Sverdlovsk blue-gray mottle-headed pigeon

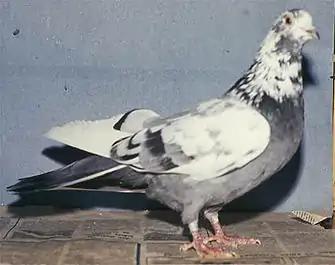
The Sverdlovsk blue-gray mottle-headed pigeons

The blue-gray mottle-headed pigeon is a breed of domestic pigeon, blue-gray to blue in color with a patterned white head, found principally in the Ural region of Russia.